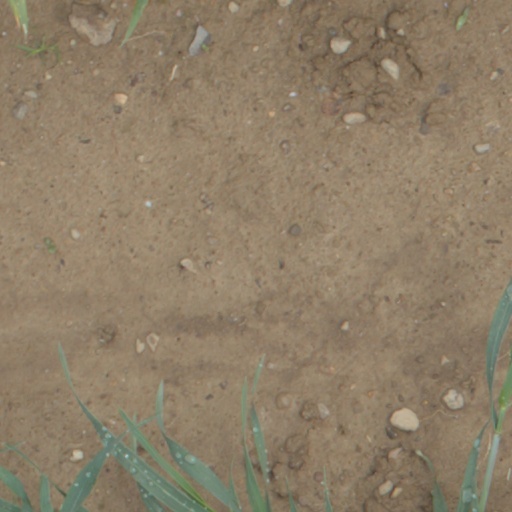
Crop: wheat